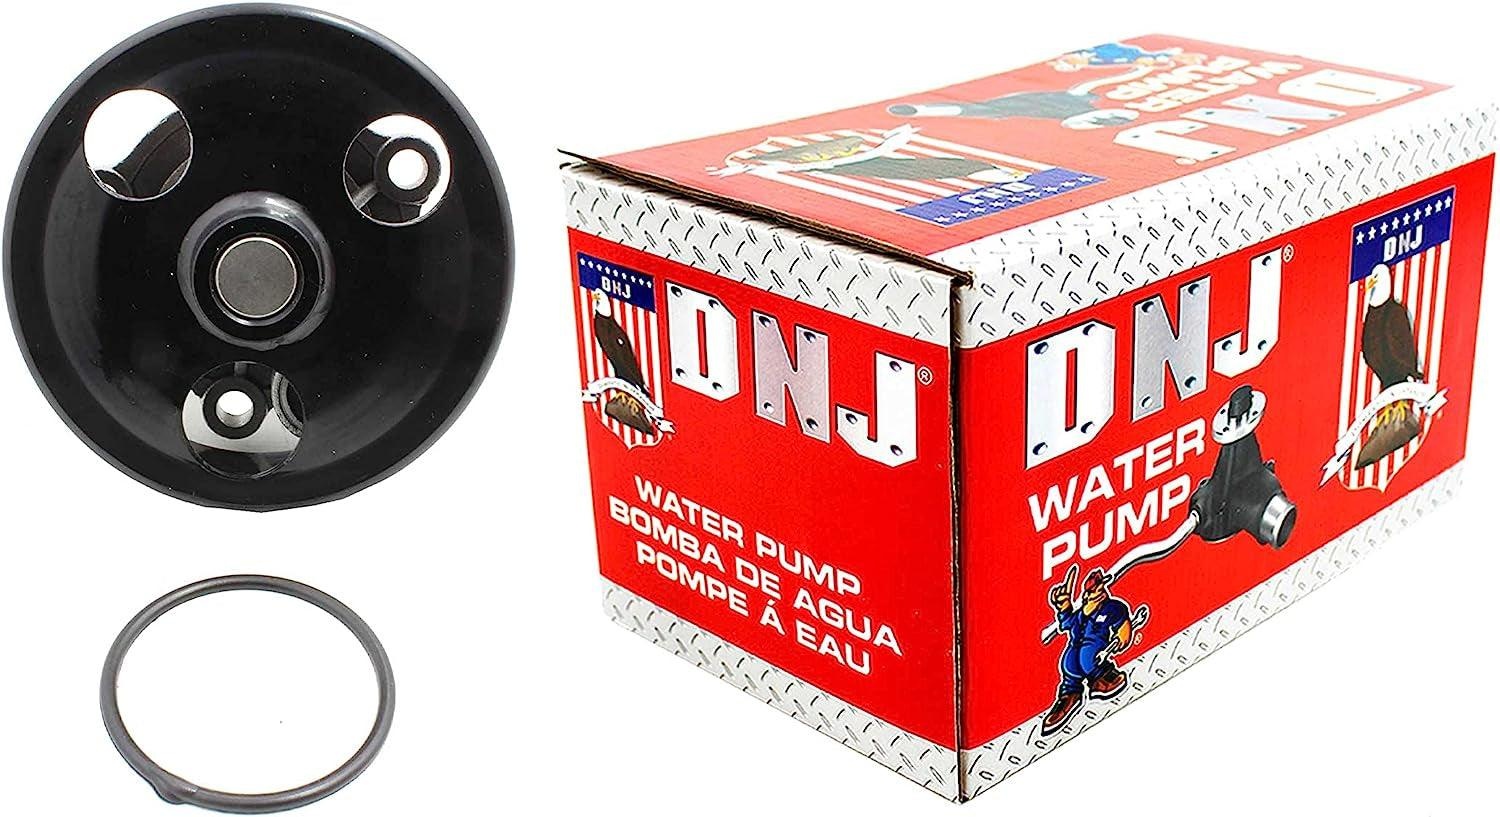
DNJ WP813 Water Pump/For 2005-2014/ Volkswagen/Beetle, Golf, Jetta, Rabbit, Passat/ 2.5L/ DOHC/ L5/ 20V/ 151Cid/ BGP, BGQ, BPR, BPS, CBTA, CBUA
THIS IS BRAND NEW: DNJ® Water Pump FITS: 05-14 Volkswagen / Beetle, Golf, Jetta, Passat, Rabbit 2.5L L5 DOHC Naturally Aspirated CBTA,BPR,BGP FITMENT NOTES: Premium DNJ Engine Components is a full line provider of Domestic & Japanese engine parts for cars and trucks. We carefully selected DNJ Engine Components as the sole provider. DNJ has a 30+ year track record of quality, experience, and trust. It makes sense for us to carry a brand that would help us earn customer loyalty in the long run Part # : WP813 Condition : New Warranty Type : 1 year or 12,000-mile DNJ® limited warranty This is a brand new DNJ® Water Pump fits: 05-14 Volkswagen / Beetle, Golf, Jetta, Passat, Rabbit 2.5L L5 DOHC Naturally Aspirated Fitment Notes : Premium Engine Designation : CBTA,BPR,BGP Interchange Part #: : AW6050, 41191, 1809070 All DNJ® Parts carry a limited 12-month or 12,000-mile warranty whichever occurs first. This warranty is limited to the replacement of a defective product only.
Brand: greatparts
Category: Vehicles & Parts > Vehicle Parts & Accessories > Motor Vehicle Parts > Motor Vehicle Cooling Systems > Water Pumps